Annie Leibovitz

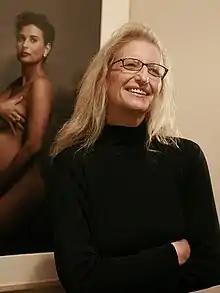
Leibovitz in front of her "More Demi Moore" "Vanity Fair" cover photo, 2008

Leibovitz's new style of lighting and use of bold colors and poses got her a position with "Vanity Fair" magazine in 1983.